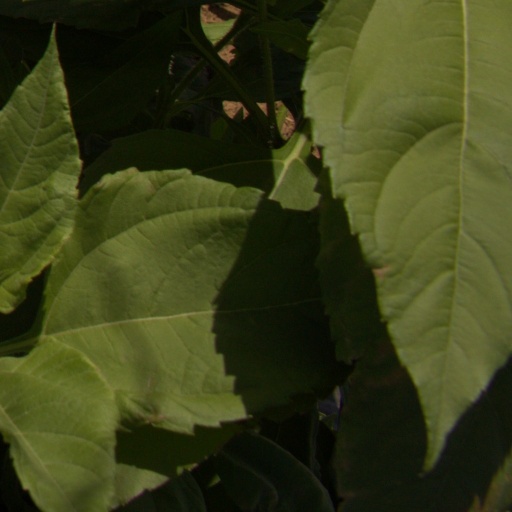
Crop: Jerusalem artichoke